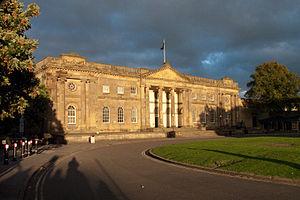
Cette liste des musées du North Yorkshire, Angleterre contient des musées qui sont définis dans ce contexte comme des institutions qui recueillent et soignent des objets d'intérêt culturel, artistique, scientifique ou historique. leurs collections ou expositions connexes disponibles pour la consultation publique. Sont également inclus les galeries d'art à but non lucratif et les galeries d'art universitaires. Les musées virtuels ne sont pas inclus.
Le château d'York se situe dans la ville anglaise du même nom. Il s'agit d'un complexe fortifié dans lequel, au cours des neuf derniers siècles, se succédèrent châteaux, prisons, cours de justice et autres bâtiments, au sud de la rivière Foss. Le donjon du château médiéval normand, aujourd'hui en ruine, est parfois appelé Clifford's Tower, la tour de Clifford. Construit à l'origine sur ordre de Guillaume le Conquérant afin de dominer l'ancienne ville Viking d'York, le château subit un début d'histoire tumultueux avant de se développer pour devenir une fortification majeure possédant d'importants moyens hydrauliques pour se défendre. À la suite d'une grosse explosion en 1684 qui rendit impossible l'utilisation des ouvrages défensifs restants, le château d'York continua à servir de prison et ce jusqu'en 1929.
Le musée du château d'York est un musée situé dans le Yorkshire du Nord en Angleterre.